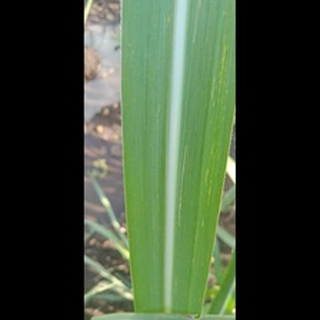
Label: healthy_sugarcane